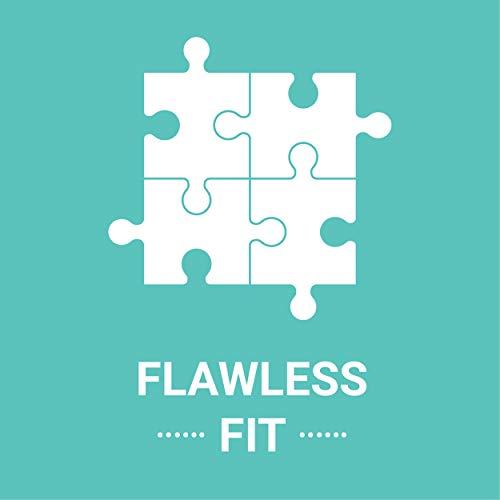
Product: Mudpuppy Our World Jumbo Puzzle, 25 Jumbo Pieces, 22”x22” – For Kids Age 2+ - Colorful World Map with Illustrations of Animals, Landmarks and More–Thick, Sturdy Pieces - Convenient Rope Handle on Box
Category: Toys & Games | Puzzles | Jigsaw Puzzles
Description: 25-PIECE PUZZLE: The 25-piece jumbo world map jigsaw puzzle is perfect for children ages 2 and up.
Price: $20.08
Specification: ProductDimensions:22x22x0.5inches|ItemWeight:1.6pounds|ShippingWeight:1.6pounds(Viewshippingratesandpolicies)|DomesticShipping:Currently,itemcanbeshippedonlywithintheU.S.andtoAPO/FPOaddresses.ForAPO/FPOshipments,pleasecheckwiththemanufacturerregardingwarrantyandsupportissues.|InternationalShipping:ThisitemcanbeshippedtoselectcountriesoutsideoftheU.S.LearnMore|ASIN:0735332665|Itemmodelnumber:9780735332669|Manufacturerrecommendedage:24months-5years